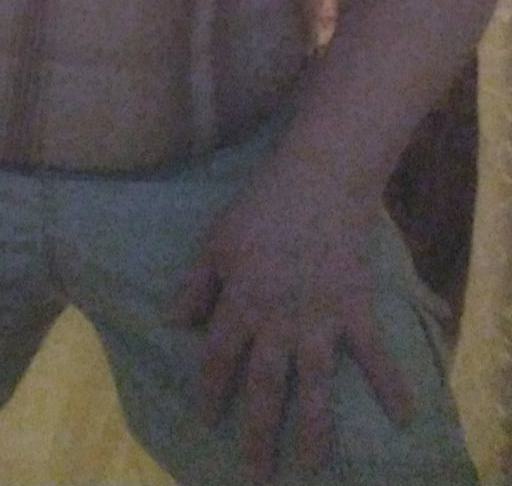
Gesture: no_gesture